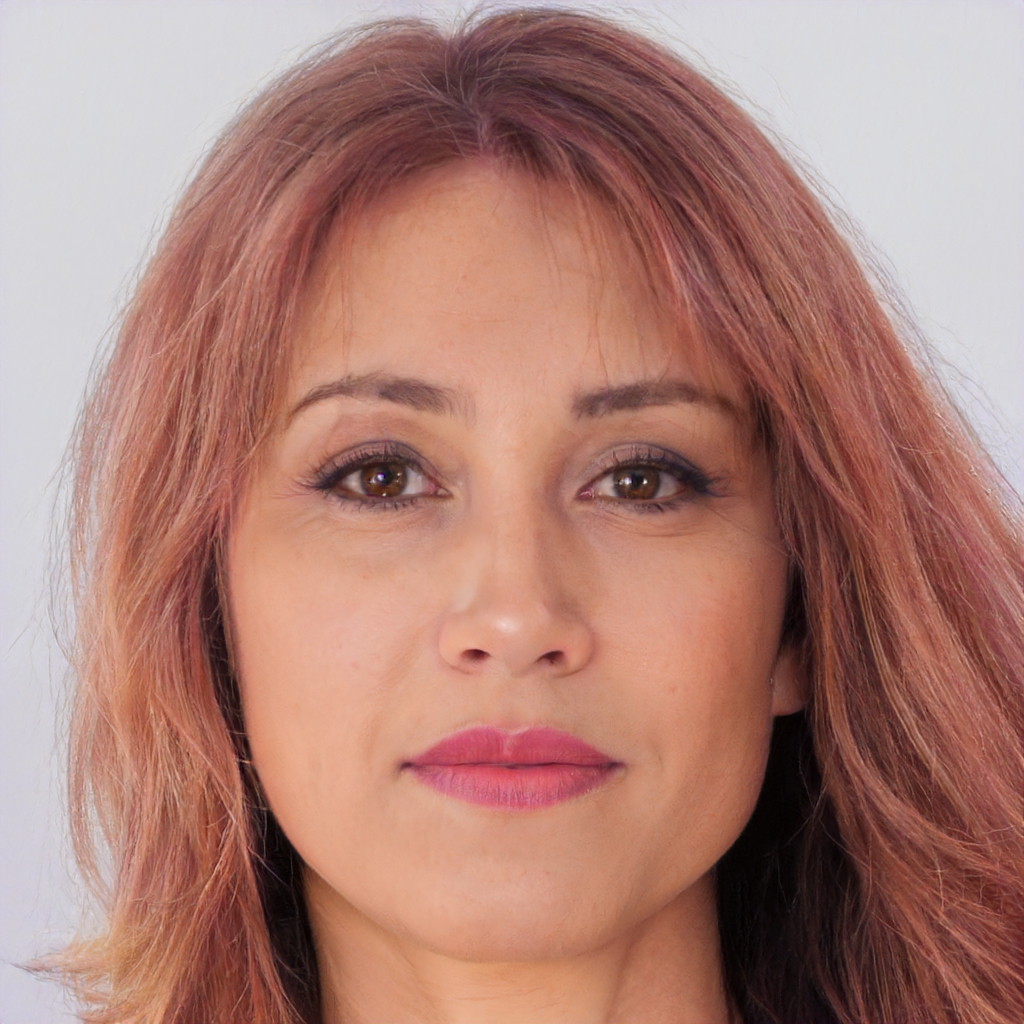
Portrait style: Real Portrait